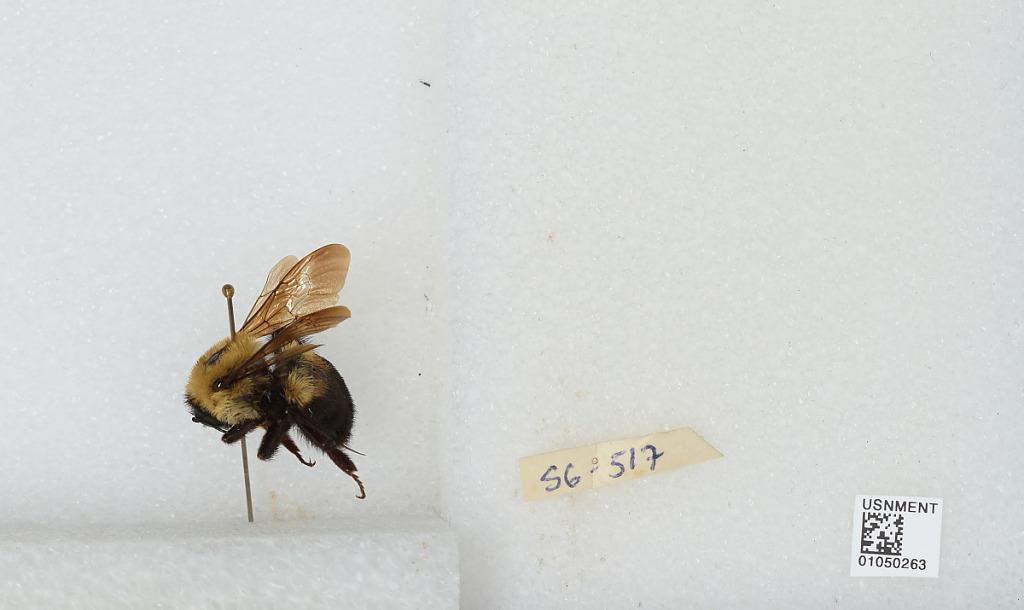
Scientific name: Bombus sp.